2010 Philippine presidential election

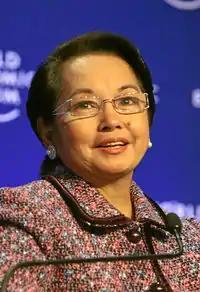
Gloria Macapagal Arroyo, the incumbent president, whose term expired on June 30, 2010

In the Philippines, the multi-party system is implemented. Sometimes a coalition of different parties are made. Notable this year is the Pwersa ng Masang Pilipino–PDP–Laban and Nacionalista–NPC coalitions. Each party hosts candidates who go through a process to determine the presidential nominee for that party.